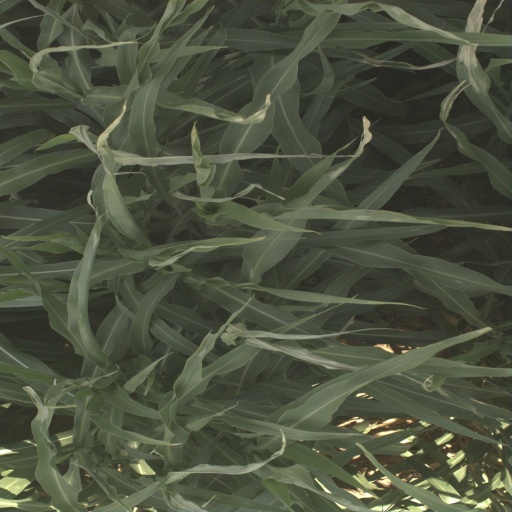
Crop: sorghum